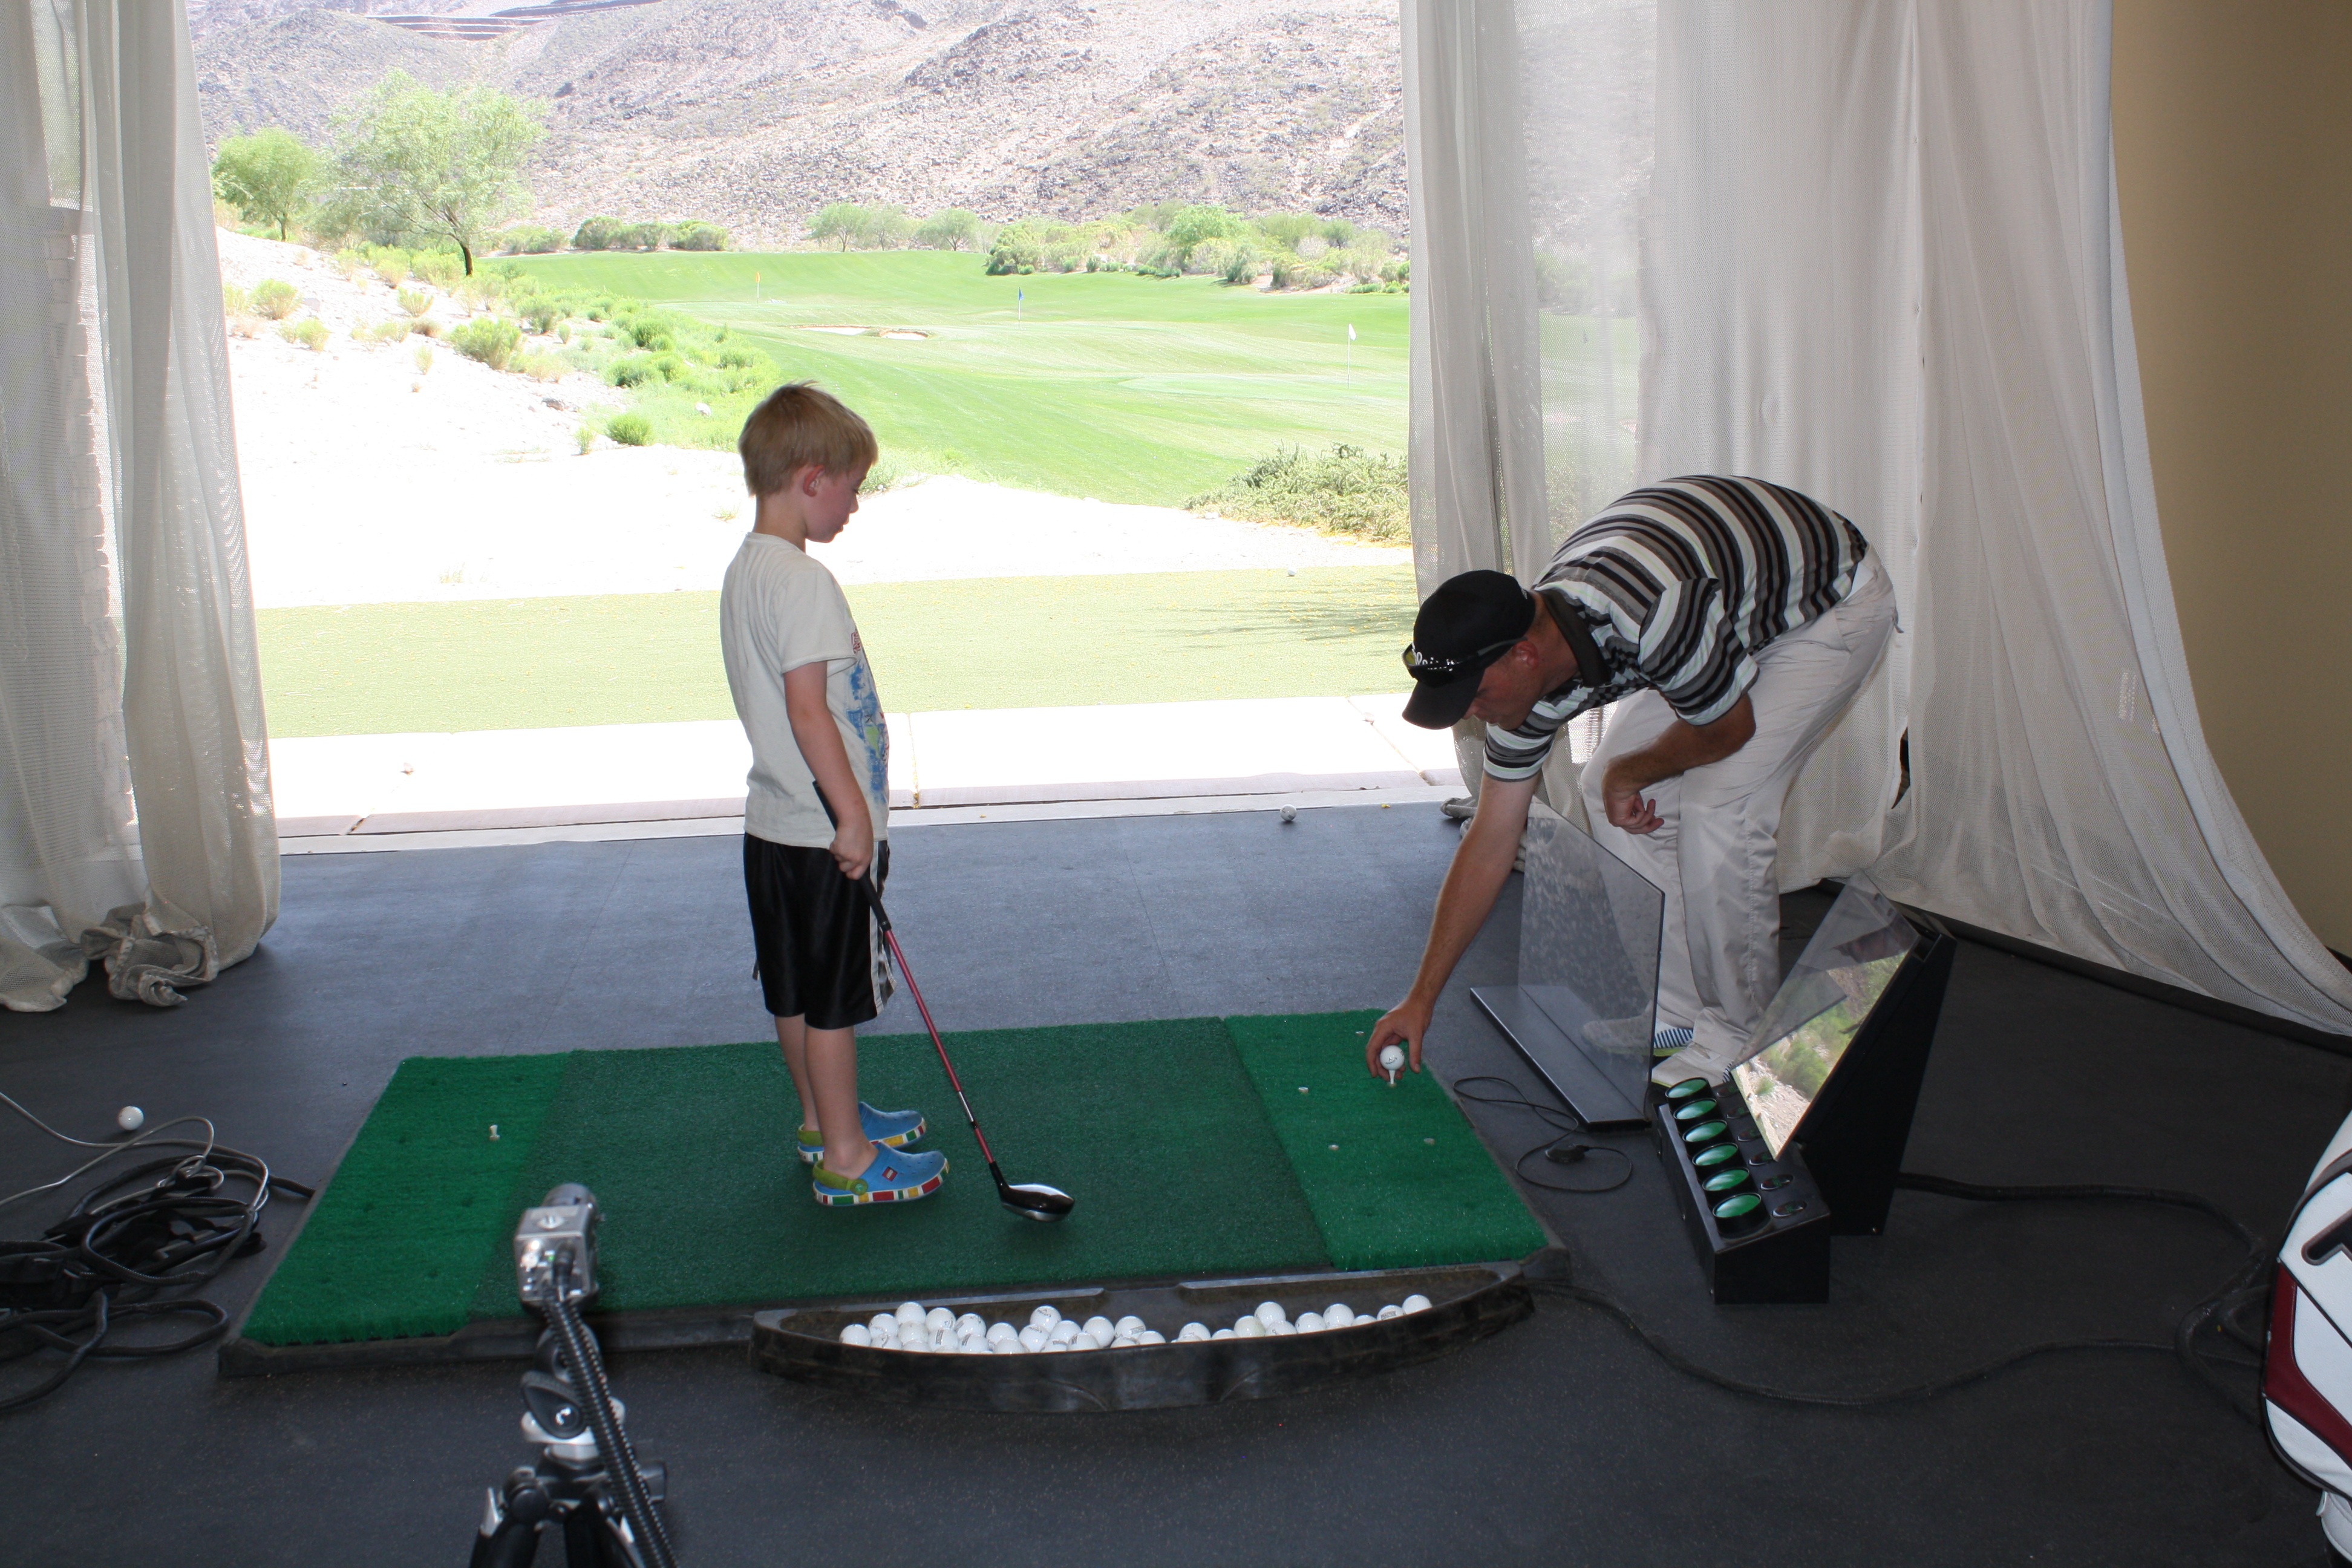
sport, training, child, golf, junior golf, practise, physical fitness